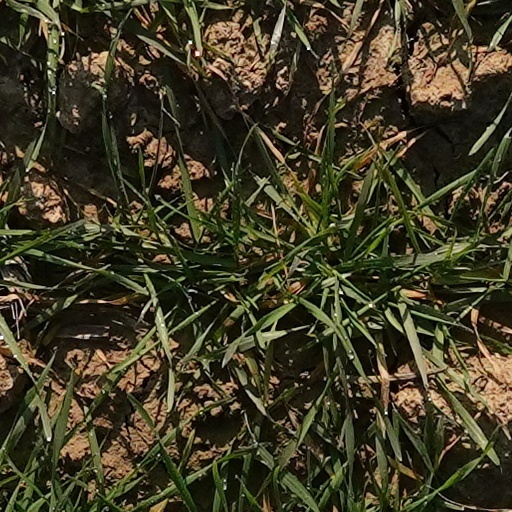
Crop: wheat